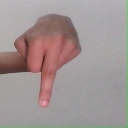
अक्षर: प